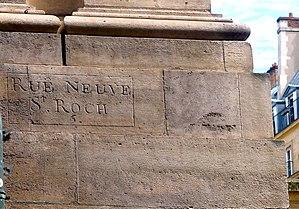
Rue Saint-Roch (ancien nom gravé) - Paris Ier
La rue Saint-Roch est une voie du 1ᵉʳ arrondissement de Paris, en France.